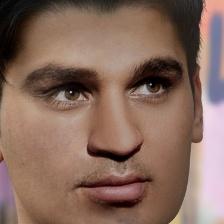
Label: faces